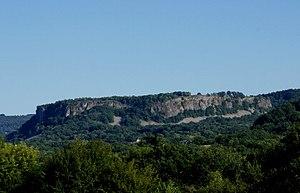
Oppidum naturel de Chastel-Marlhac dans le Cantal France) canton de Saignes
Cet article recense les sites naturels protégés dans le Cantal, en France.
Chastel-Marlhat est l'ancien chef-lieu de la commune du Monteil. C'est aussi le site d'une citadelle antique qui se trouve en partie sur la commune de Vebret.